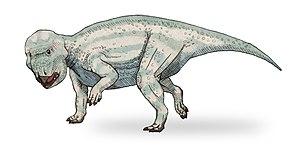
Udanoceratops est un genre éteint de dinosaures de la famille des leptocératopsidés. Ses fossiles ont été trouvés en Mongolie dans les formations géologiques de Djadokhta et de Barun Goyot, datées du Crétacé supérieur, de la fin du Santonien jusqu'au début du Maastrichtien, soit il y a environ entre 84 et 71 Ma.